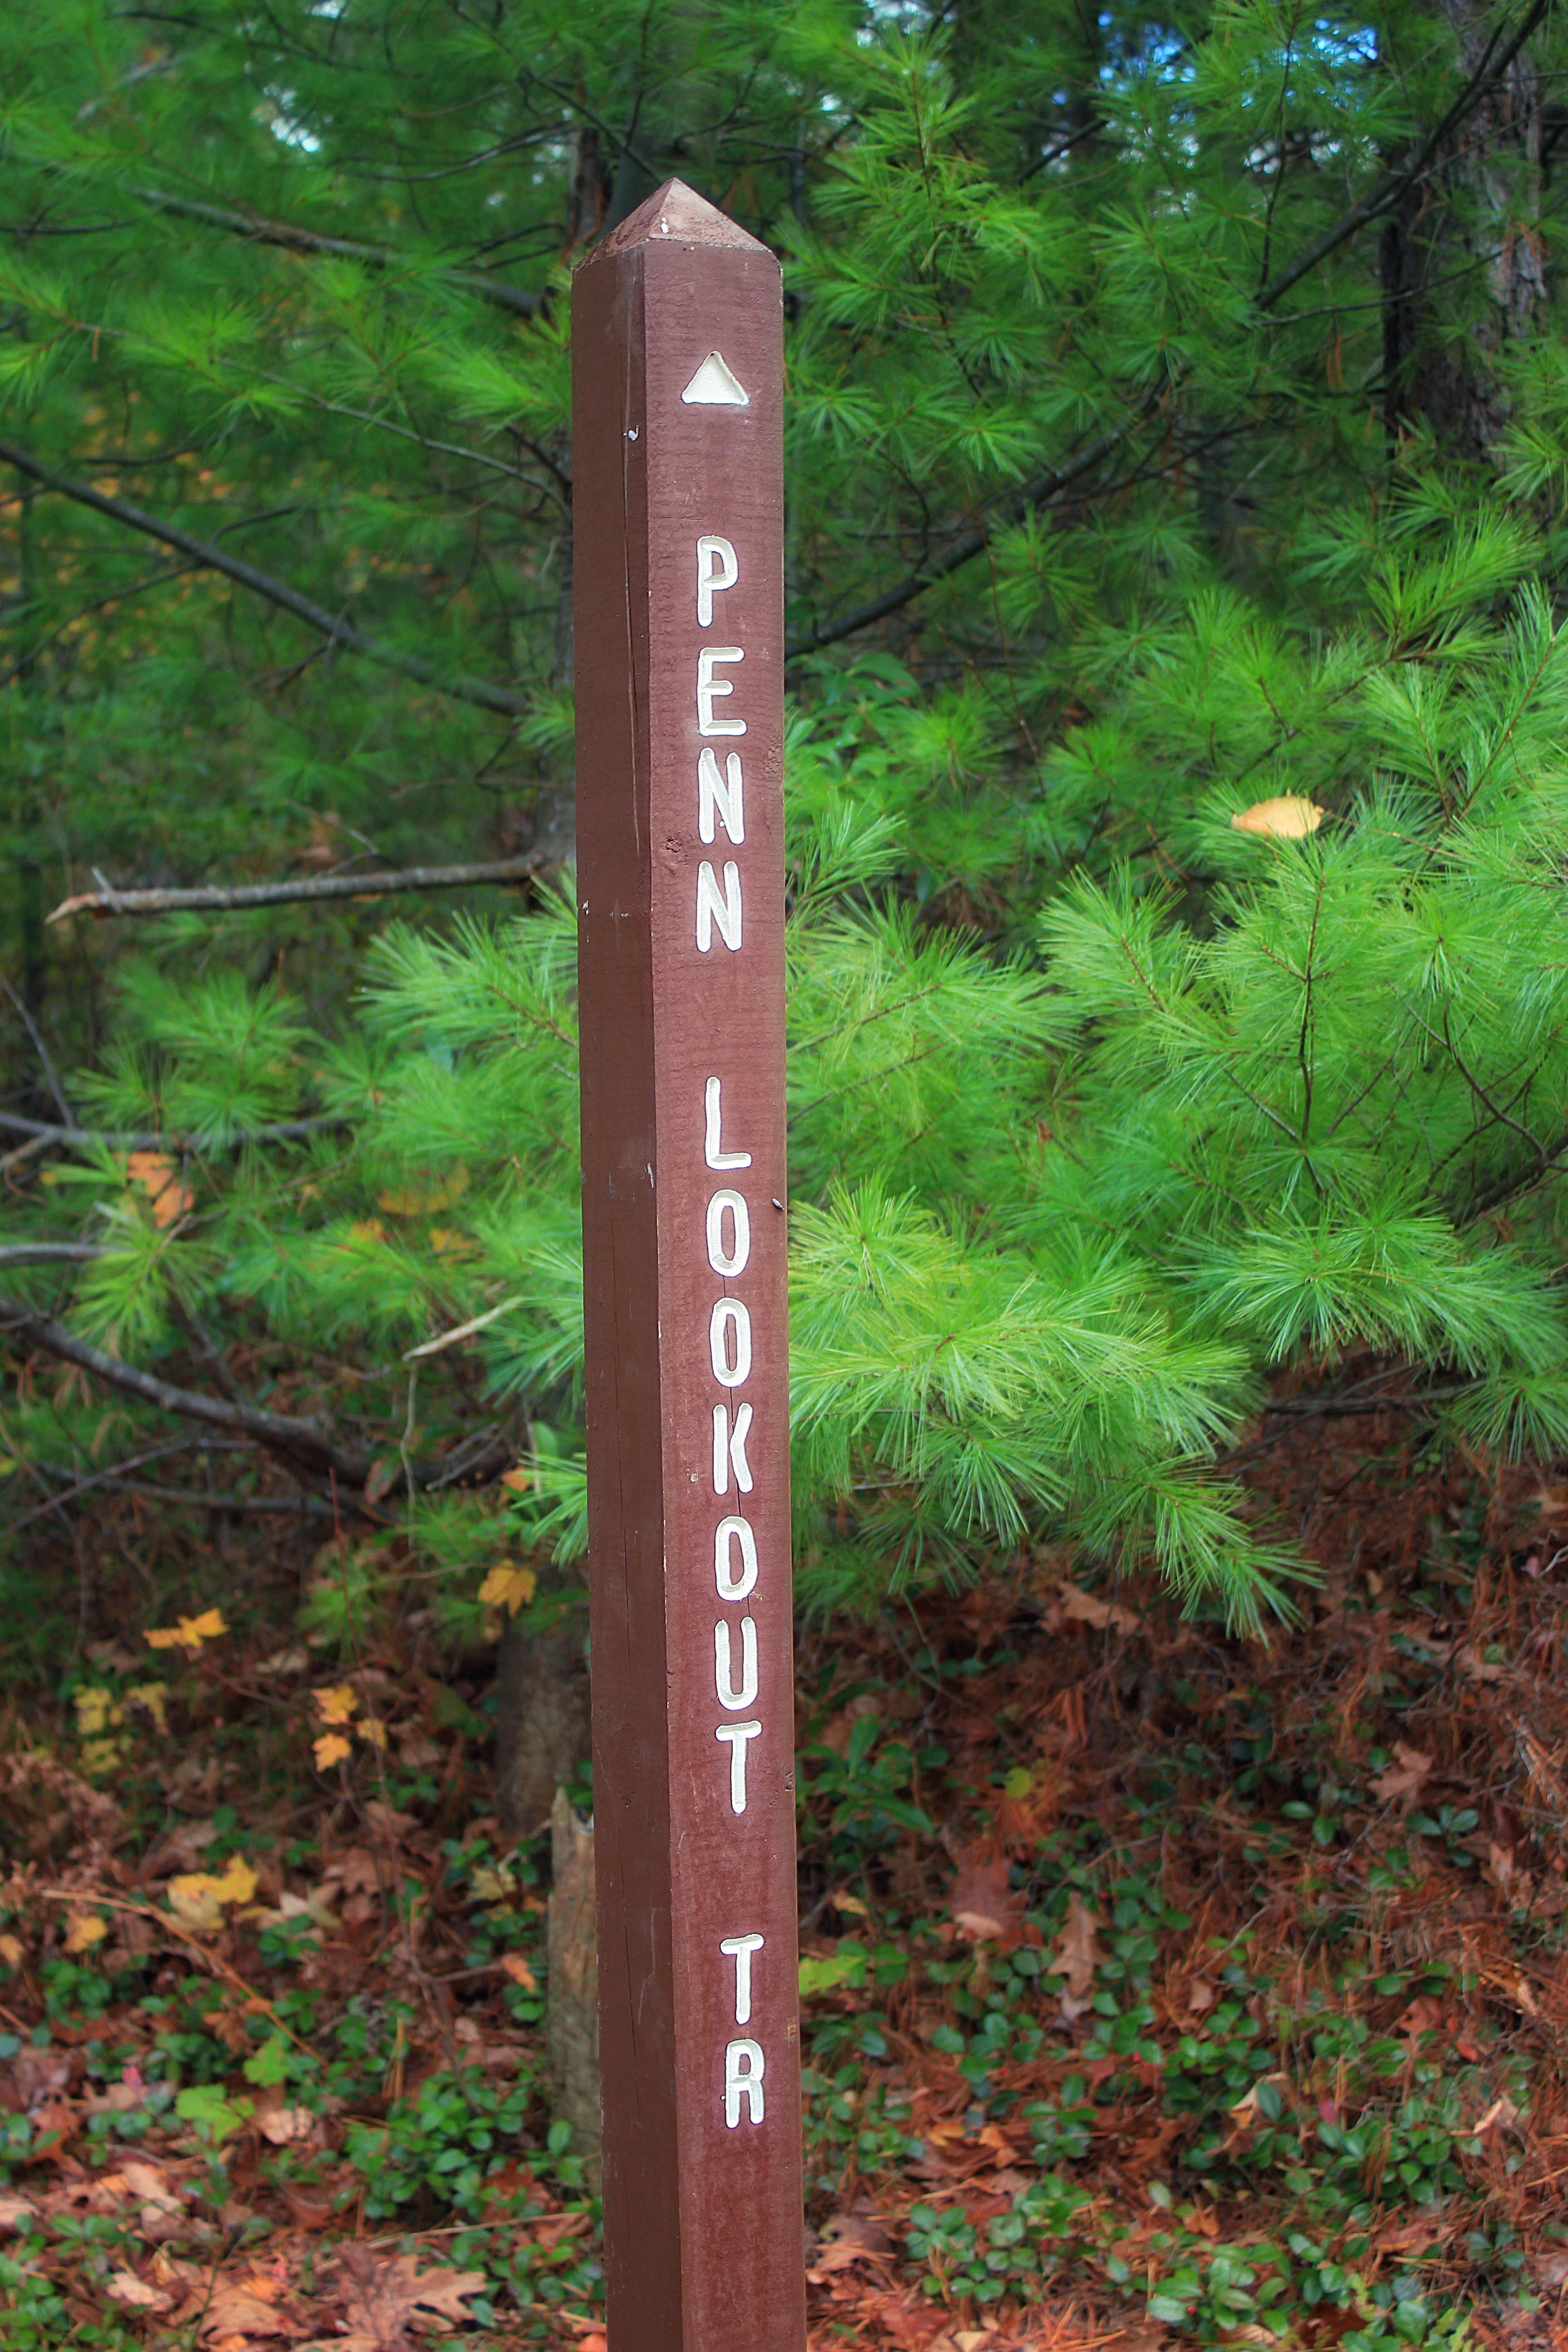
tree, forest, hiking, trail, sign, green, autumn, creativecommons, trailsign, pennsylvania, centrecounty, rothrockstateforest, woodland, pennlookouttrail, outdoor structure